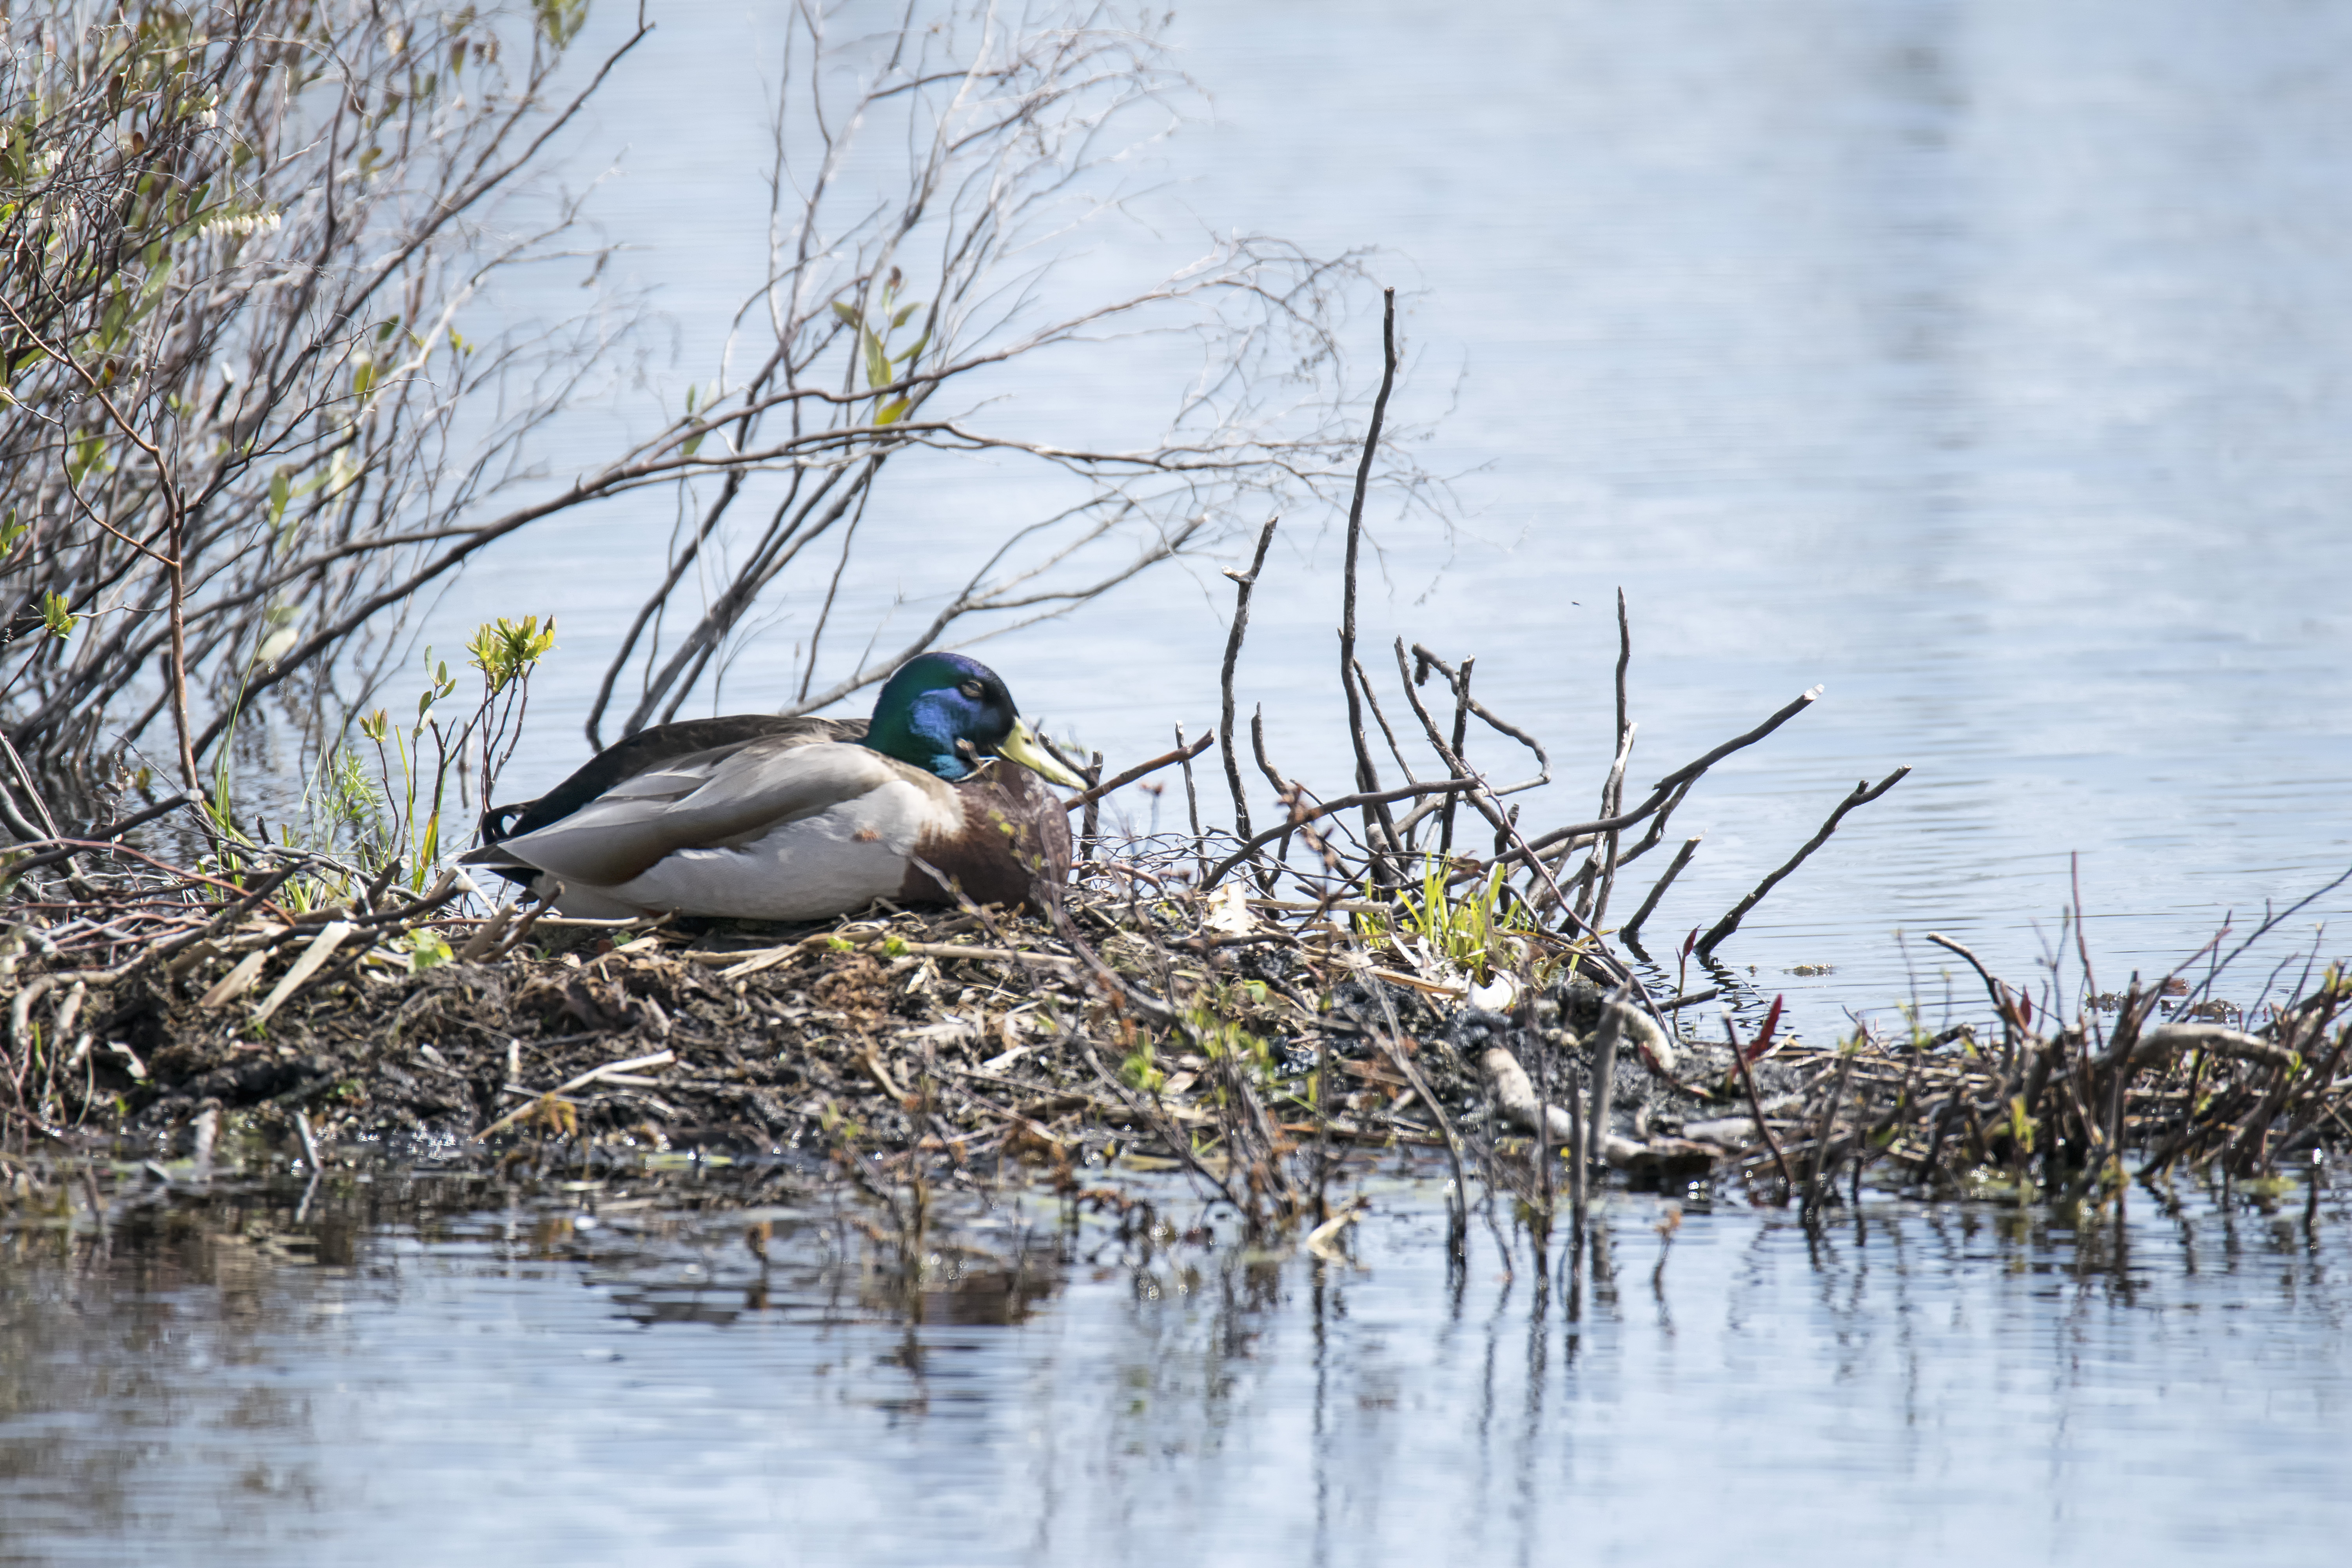
water, nature, winter, bird, pond, wildlife, reflection, fauna, duck, canada, wetland, vertebrate, quebec, colvert, waterfowl, water bird, mallard, canard, sherbrooke, oiseau, ducks geese and swans